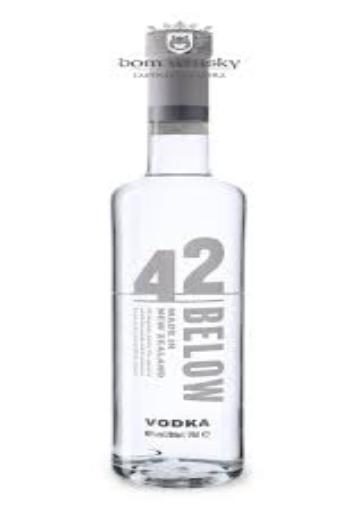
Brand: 42 Below
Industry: Food